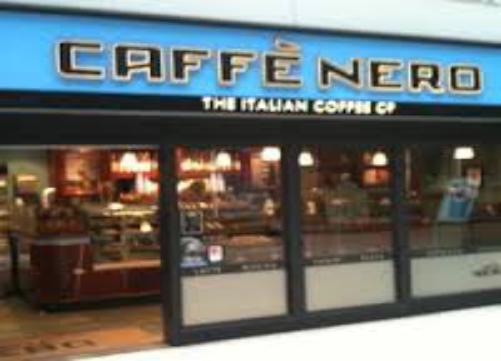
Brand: Caffe Nero
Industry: Food